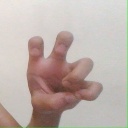
अक्षर: छ